Harrogate

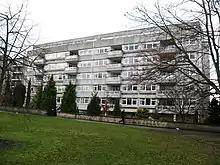
Apartment block on West Park

In 2016 a new civil parish was formed in the south of the unparished area for Pannal and the neighbouring village of Burn Bridge, known as Pannal and Burn Bridge.